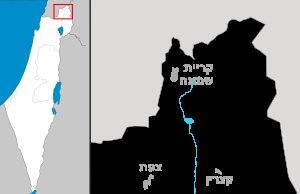
Le Doigt de Galilée est la région la plus au Nord d'Israël, une extension au Nord-Est de la Galilée, qui fut ainsi nommée durant la période du mandat britannique en raison de sa forme évoquant celle d'un doigt, constituant ainsi un corridor géographique.